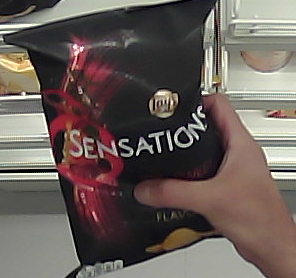
Product: lays_chill